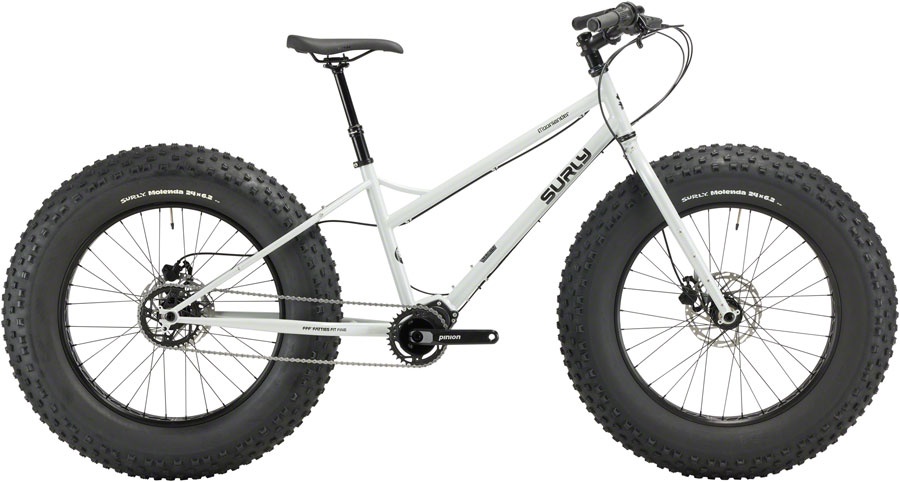
Surly Moonlander Fat Tire Bike - 24" Steel Lunar Dust Gray Medium
.top{margin-bottom:30px;}.top li{margin-left:5%;margin-right:5%;margin-top:10px;line-height:120%;list-style-position:outside;} Surly Moonlander Fat Tire Bike - 24" Steel Lunar Dust Gray Medium. Designed to go where no normal fat bike can the Surly Moonlander is for riders who want otherworldly capabilities on rocky shorelines sand snow and desolate landscapes not yet discovered. While our proprietary 24 x 6.25" tires surpass the limitations of current fat bikes the Moonlander still rides like a normal bike making it easier (and more fun) to navigate previously unrideable terrain. It’s the ultimate choice for explorers who itch for the next great adventure and aren’t afraid of what they might find. Constructed from 100% Surly Chromoly Steel for excellent durability Surlys first bike with a 9-speed Pinion gearbox an innovative approach to spur gearing that improves reliability and go-anywhere performance with less maintenance Large volume Surly Molenda Tires on 24 x 100mm Surly Clown Royal Rims creates footprint large enough to float over unpredictable terrain Clearance for 24 x 6.25" tires as well as 26 x 5.1" 27.5 x 4.8" and 29 x 3" Comes with rack and fender mounts as well as accessory mounts on both fork blades to enhance cargo capacity Weight distribution across front and rear with a longer back allows for greater stability Features Tektro HD-M285 Hydraulic Disc Brake System Four frame sizes to fit most riders: SM MD LG XL Includes a dropper for easier on and off especially on soft surfaces table{border-collapse:collapse;width:100%;}td{text-align: left;padding: 8px;font-weight:350;}tr:nth-child(even){background-color:#f2f2f2}th{background-color:#eb212e;color:white;text-align:left;padding:8px;}.desc ul{font-size:24px;font-weight:600;margin-left:-25px;padding-top:35px;border-top:3px solid #f0f0f0;}.desc li{list-style:none;border-bottom:4px solid #eb212e;width:142px;} TECH SPECS Rear Axle 12mm Thru x 197mmBrake Type DiscTT (Effective) 605Fork Type RigidFork Material SteelFrame Material SteelFrame Type RigidFront Axle 12mm Thru x 197mmColor Lunar Dust GrayMfg Size MediumPlatform MoonlanderWheel Size 24"Defined Color Gray
Brand: Surly
Category: Sporting Goods > Outdoor Recreation > Cycling > Bicycles > Fatbikes